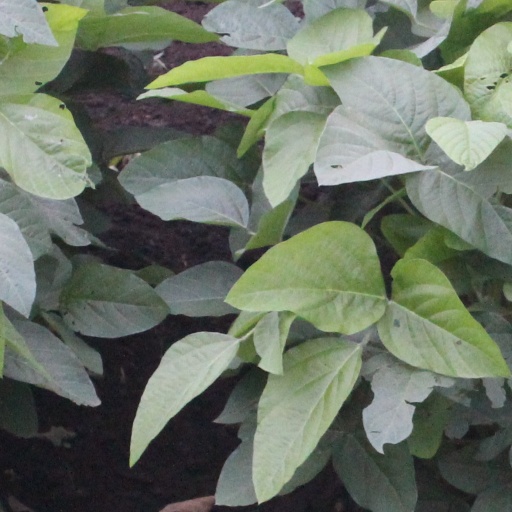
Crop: soybean